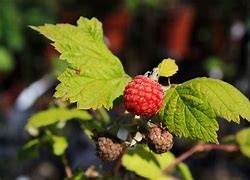
Label: raspberry